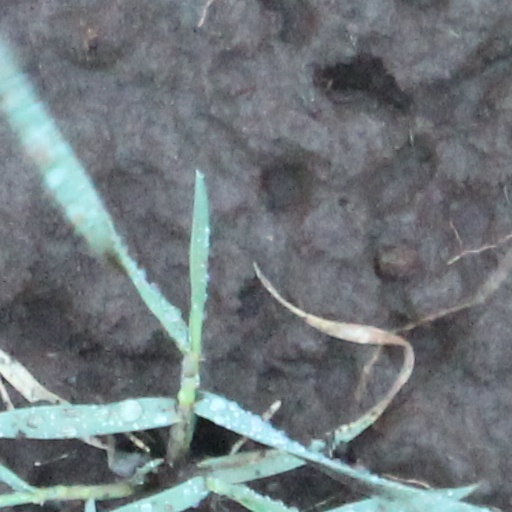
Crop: wheat